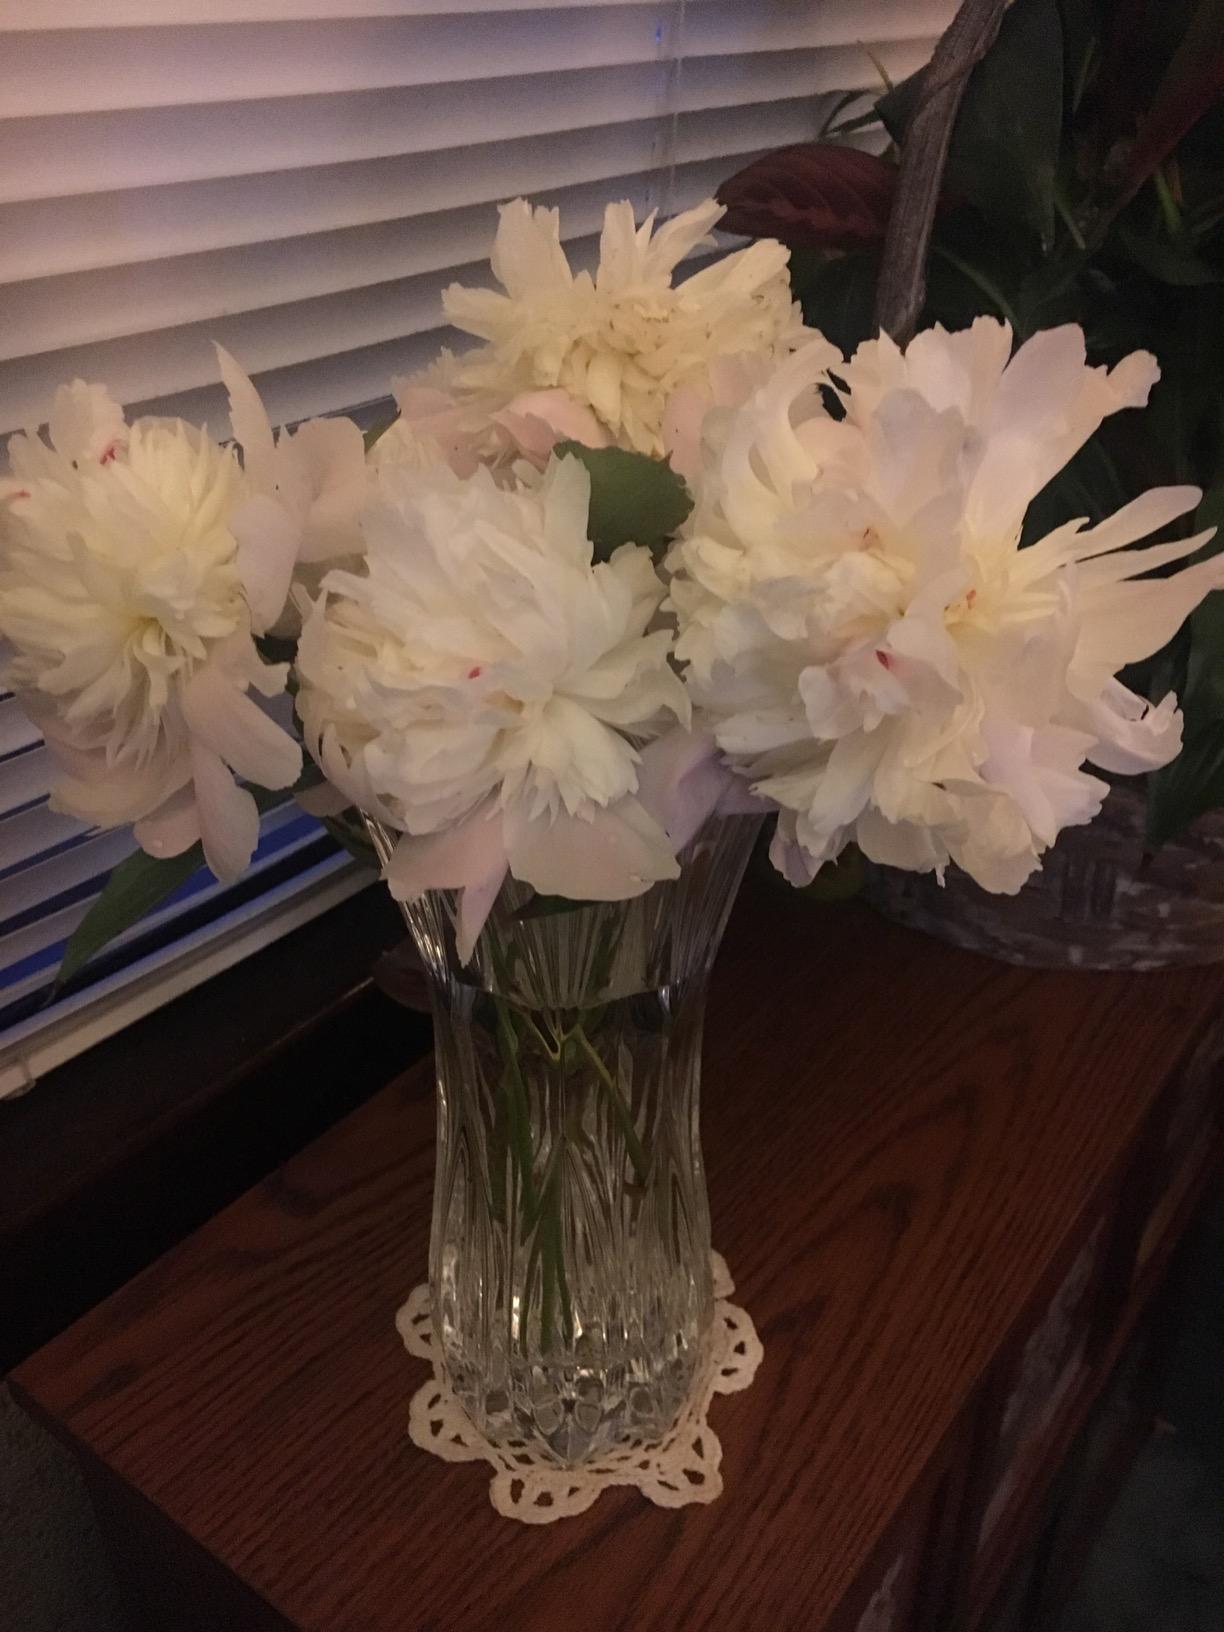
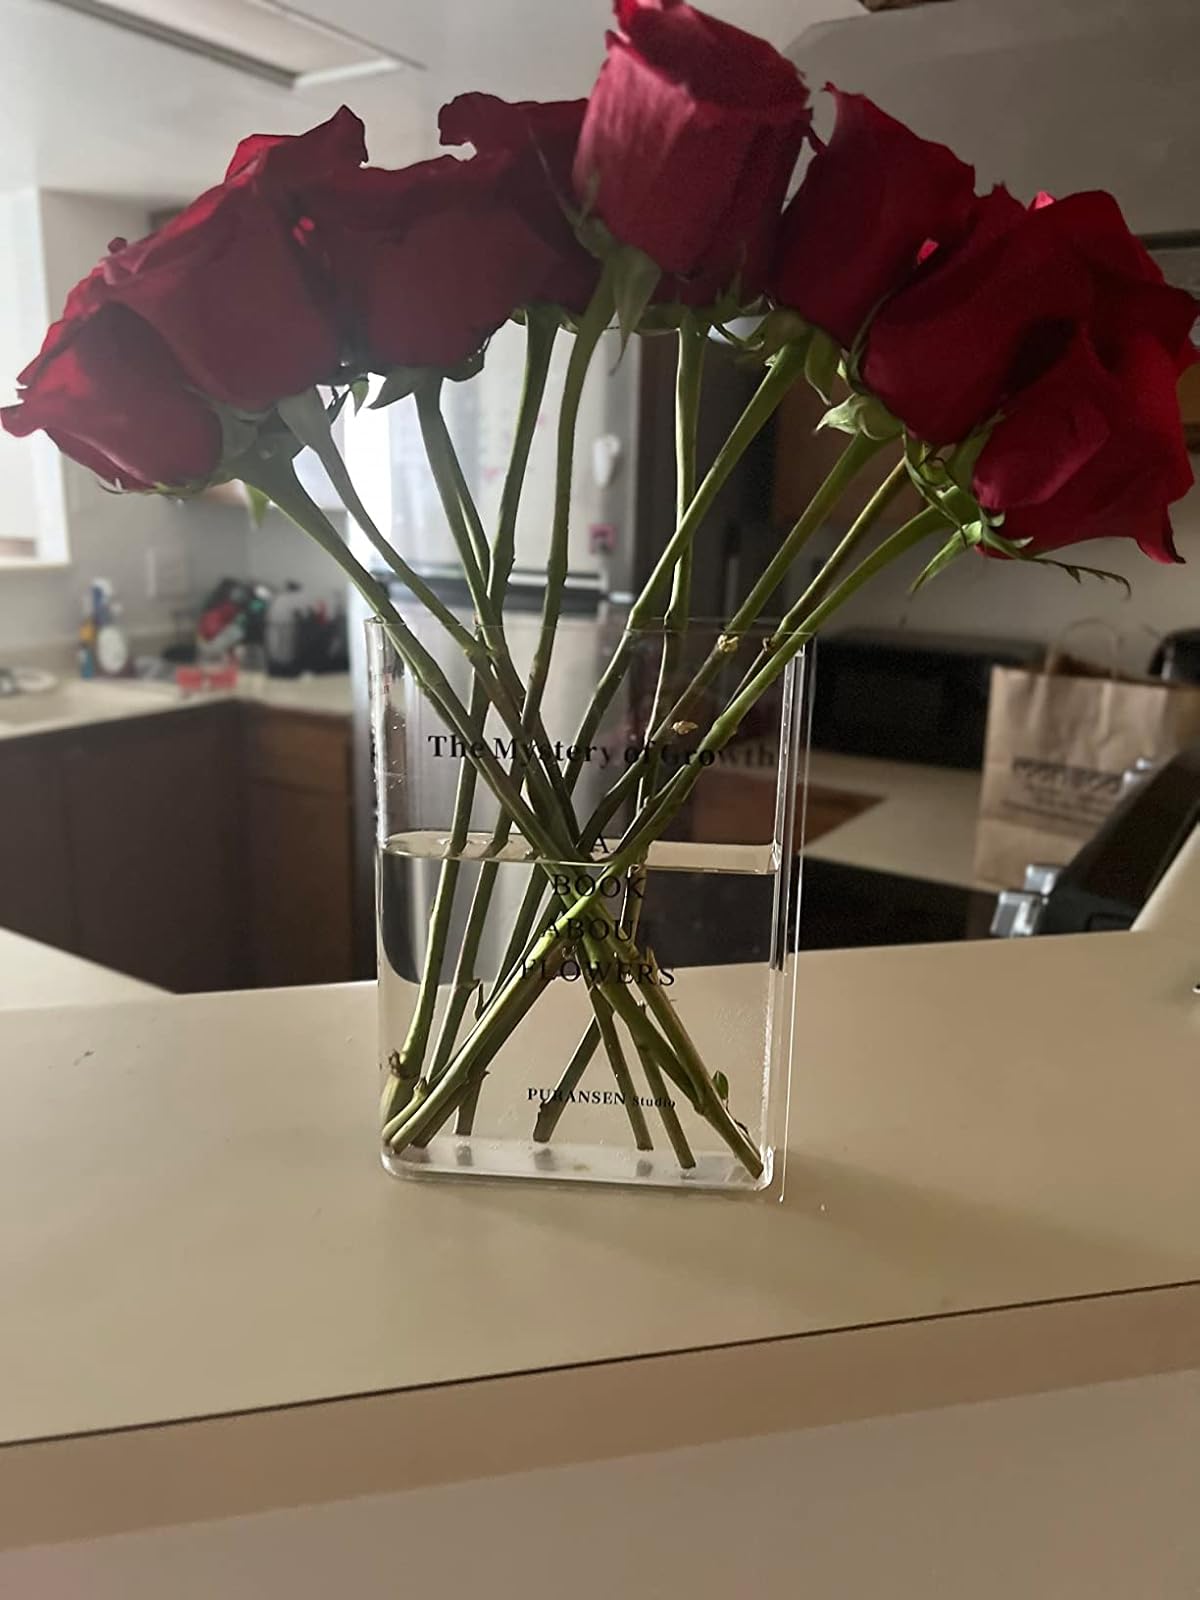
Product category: vase
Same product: no